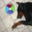
Label: dog